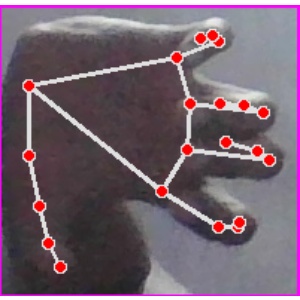
अक्षर: त